History of physics

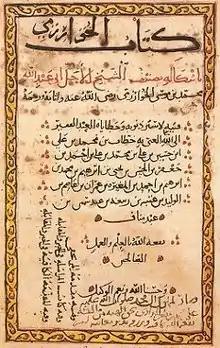
A page from al-Khwārizmī's "Algebra".

In the 7th to 15th centuries, scientific progress occurred in the Muslim world. Many classic works in Indian, Assyrian, Sassanian (Persian) and Greek, including the works of Aristotle, were translated into Arabic. Important contributions were made by Ibn al-Haytham (965–1040), an Arab or Persian scientist, considered to be a founder of modern optics. Ptolemy and Aristotle theorised that light either shone from the eye to illuminate objects or that "forms" emanated from objects themselves, whereas al-Haytham (known by the Latin name "Alhazen") suggested that light travels to the eye in rays from different points on an object. The works of Ibn al-Haytham and al-Biruni (973–1050), a Persian scientist, eventually passed on to Western Europe where they were studied by scholars such as Roger Bacon and Vitello.